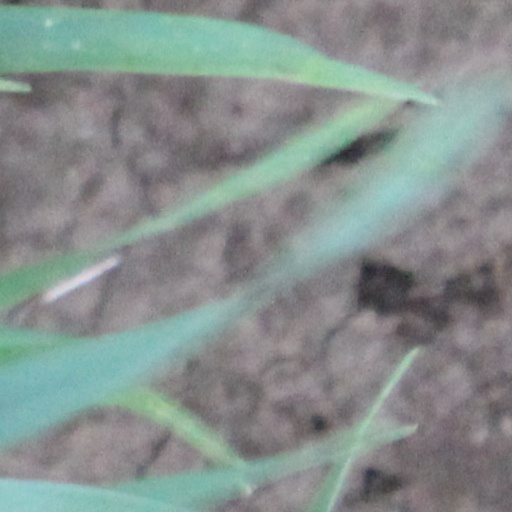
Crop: wheat